28th Battalion (Australia)

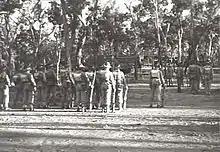
A formation of soldiers performing drill.

Throughout the early part of the Second World War, the 28th Battalion undertook brief periods of continuous service, providing training to recruits who were enlisted following the re-establishment of conscription in January 1940 to improve the nation's overall readiness. The provisions of the "Defence Act" precluded the Militia from being sent outside Australian territory to fight, so many of the battalion's personnel volunteered to serve in the Second Australian Imperial Force (2nd AIF). After Japan's entry into the war, the 13th Brigade's units were mobilised for full-time service and pressed into home defence with III Corps, undertaking garrison duties to defend Western Australia against a possible invasion. When that threat passed, they moved to the Northern Territory, and the 28th Battalion established itself around 49-Mile Creek. Late in the war, the 13th Brigade was reassigned from the 4th Division to the 5th, and in November 1944 they were committed to the New Britain campaign, landing at Jacquinot Bay the following month and later established themselves around Waitavalo. From then until the end of the war in August 1945, the 28th took part in a containment campaign against the much larger Japanese force on the island, as the Australians attempted to confine them to the Gazelle Peninsula and Rabaul. The 28th kept up a program of patrolling through the jungle, but made little contact with the Japanese. After the war, the battalion remained on the island processing Japanese prisoners of war until being repatriated back to Australia in January 1946. They were disbanded two months later as part of the demobilisation process. Throughout the war, the 28th lost six men killed on active service and one wounded. It received one battle honour for its service in 1961, but was also entrusted with the 16 battle honours awarded to the 2nd AIF's 2/28th Battalion.